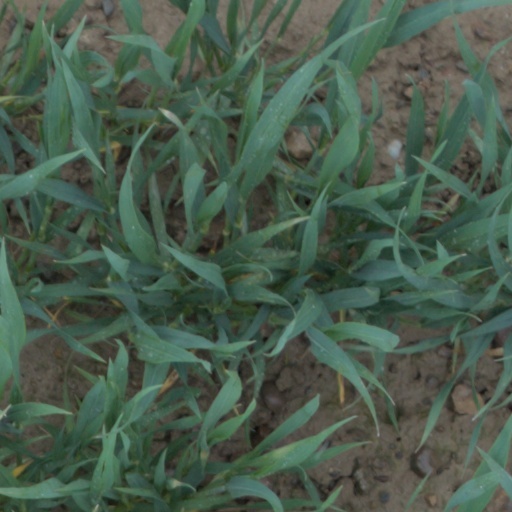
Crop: wheat